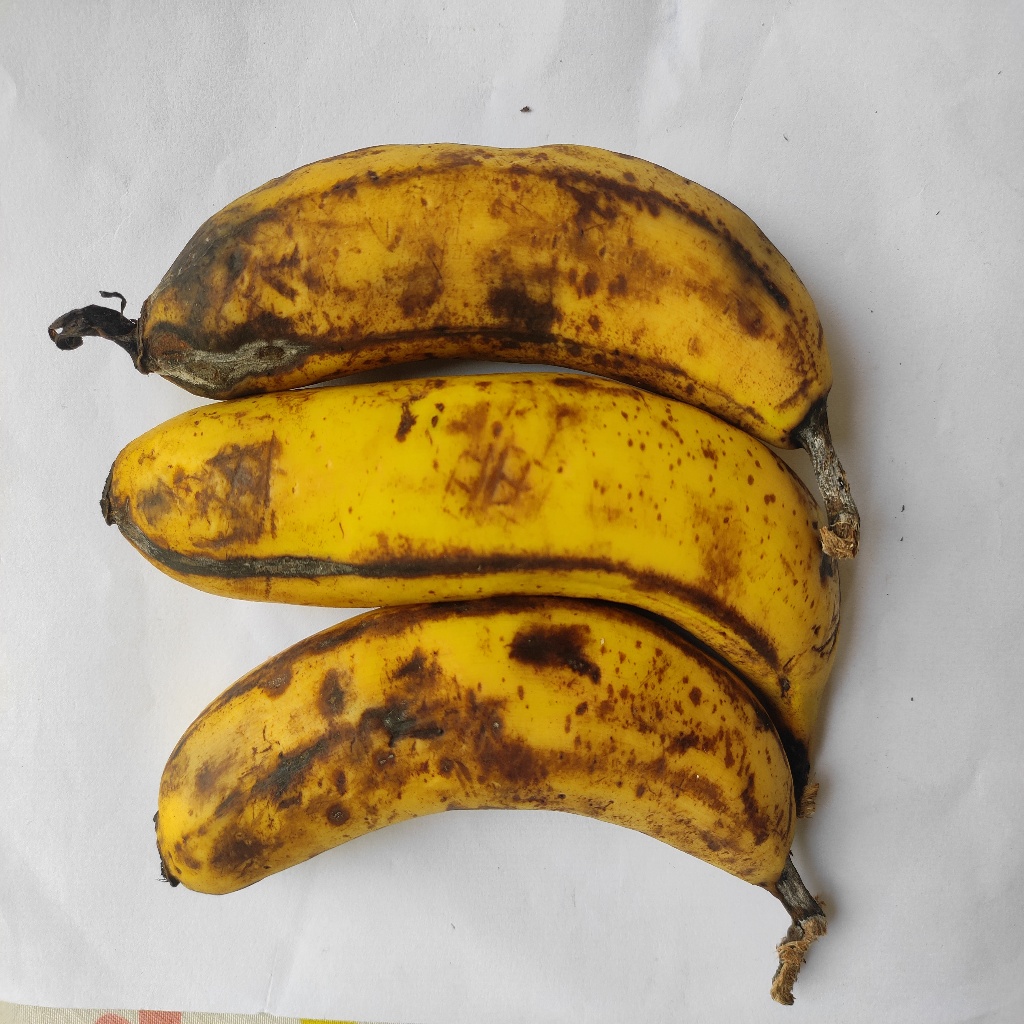
Crop: banana
Quality class: Defect